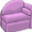
Label: couch